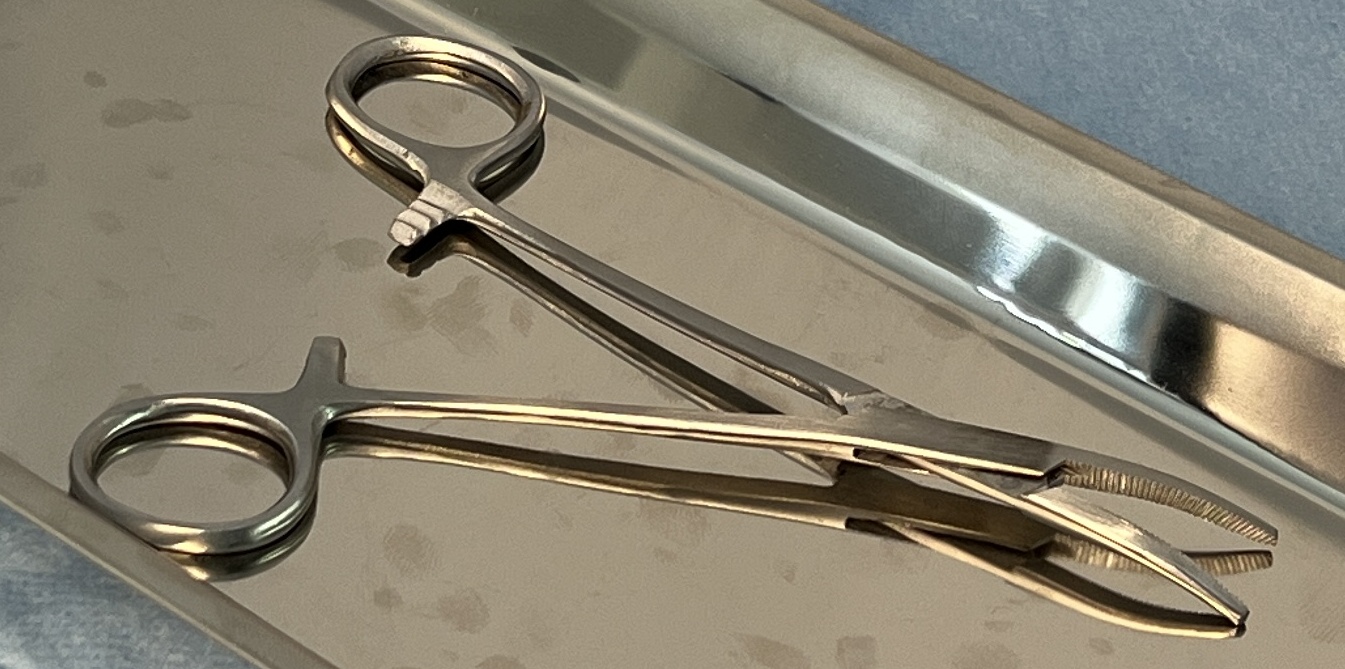
Hinged instrument state: open